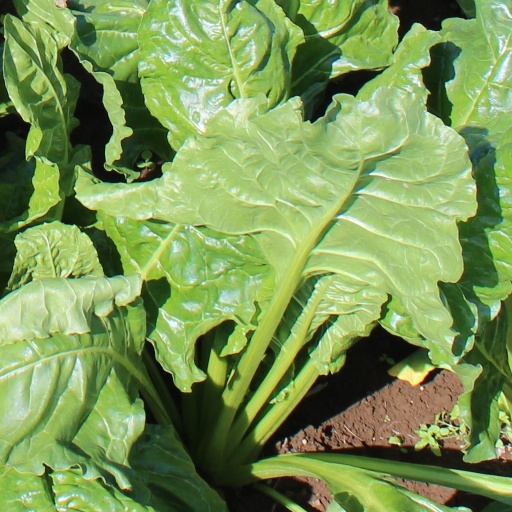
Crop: sugar beet